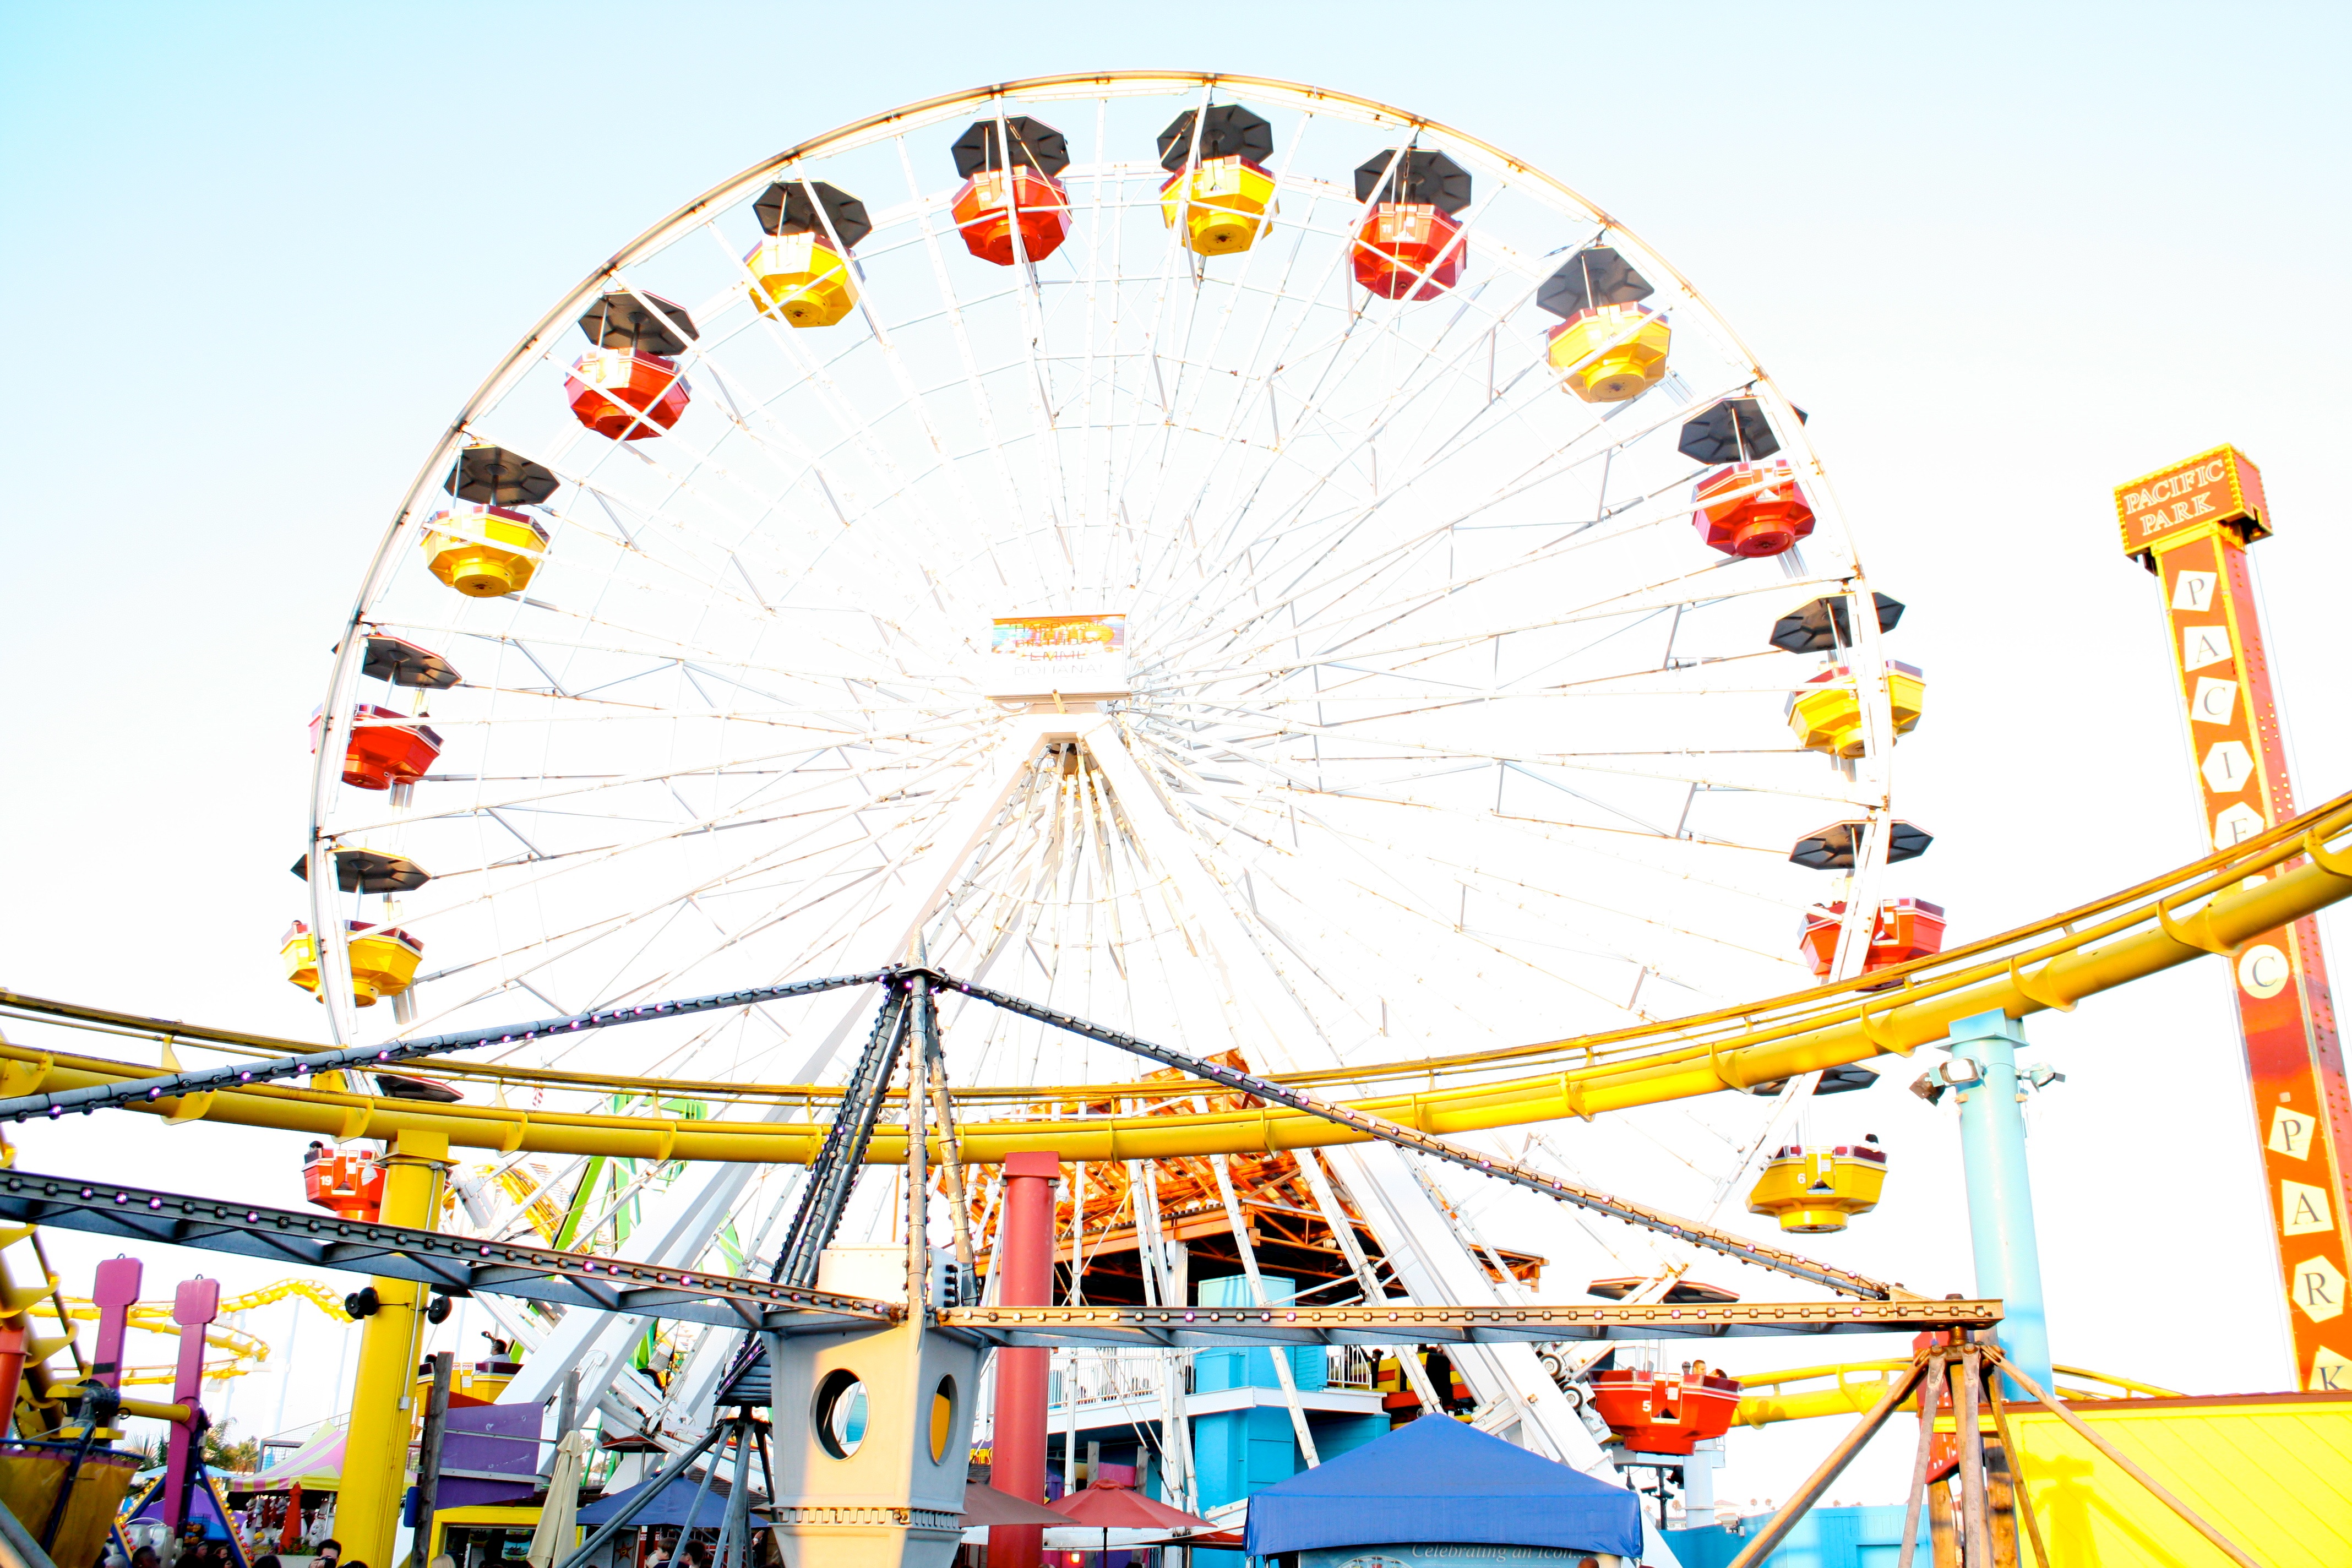
recreation, ferris wheel, amusement park, park, leisure, illustration, tourist attraction, fair, amusement ride, outdoor recreation